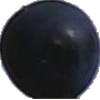
Label: Grape Blue 1